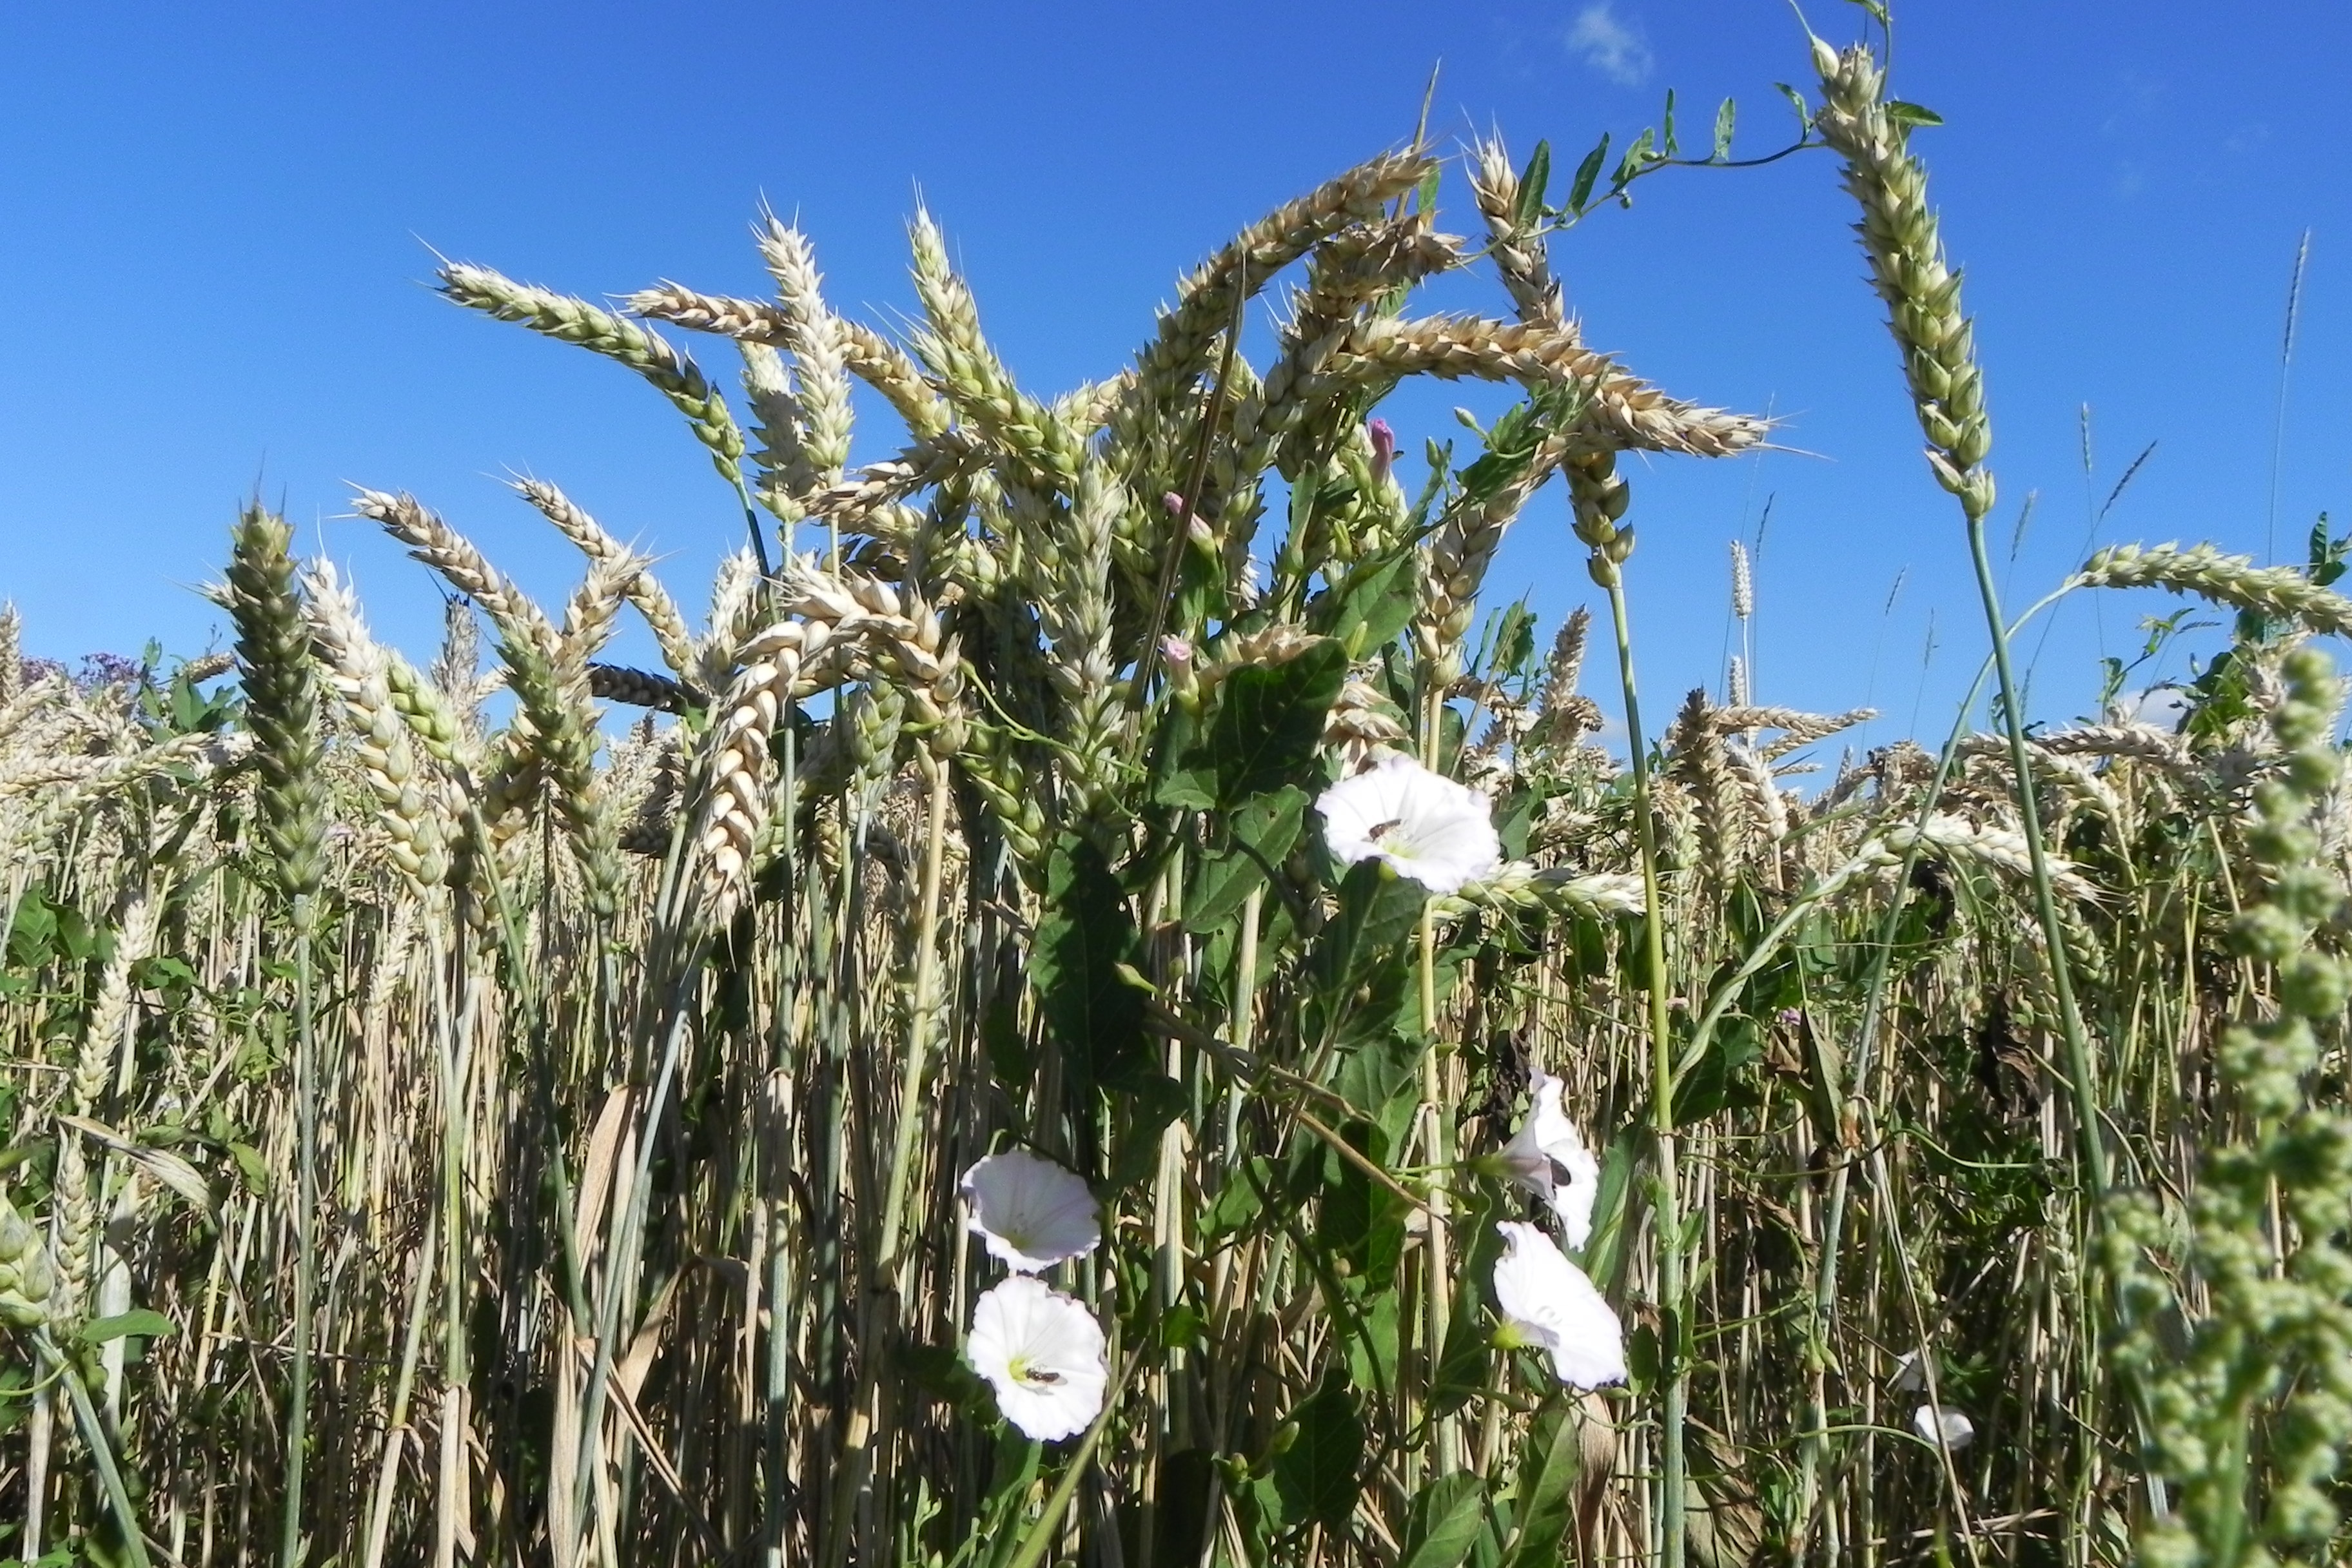
grass, plant, field, meadow, wheat, prairie, flower, food, crop, climber, agriculture, flora, spike, ecosystem, entwine, flowering plant, winds, bindweed, funnel thread, grass family, land plant, phragmites